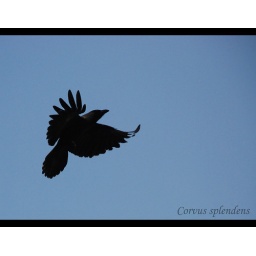
saw this crow against the bright blue sky